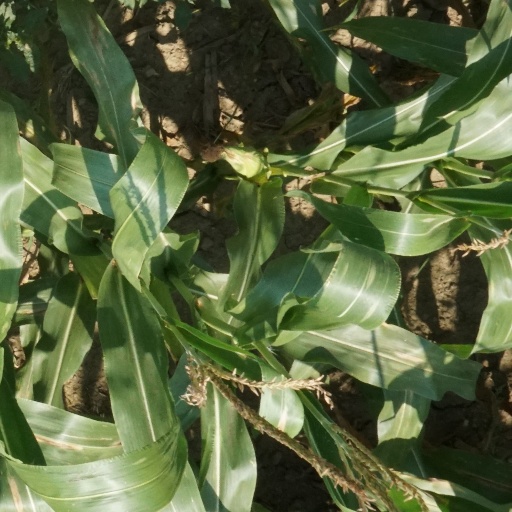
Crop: maize; corn